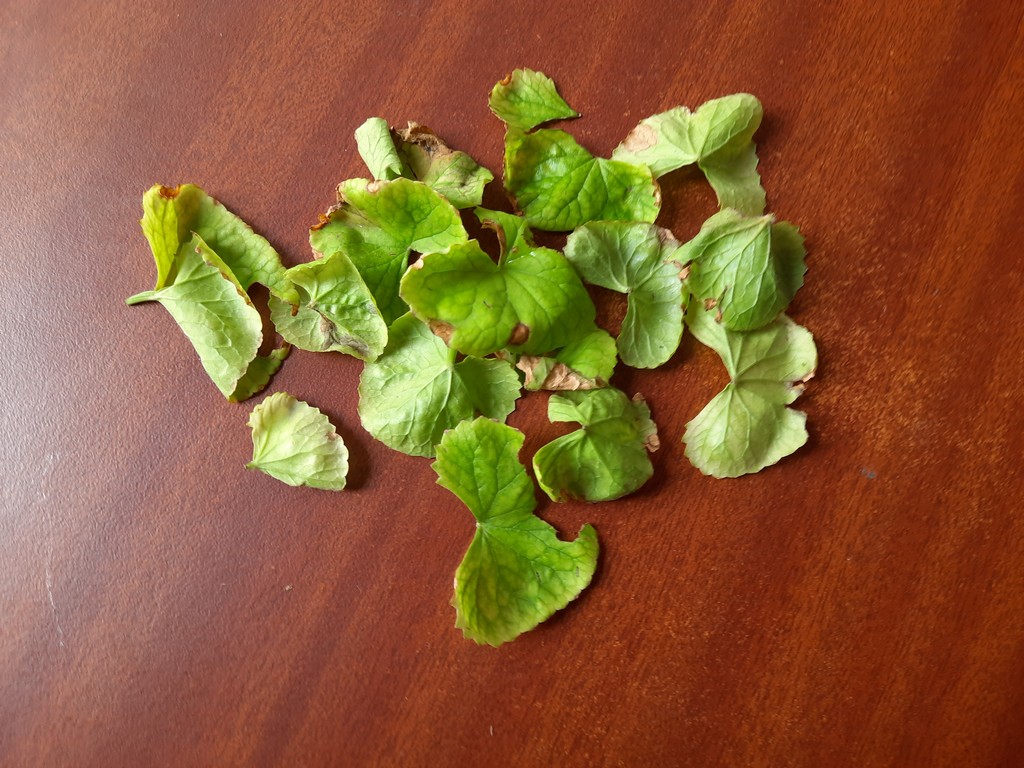
Label: Unhealthy